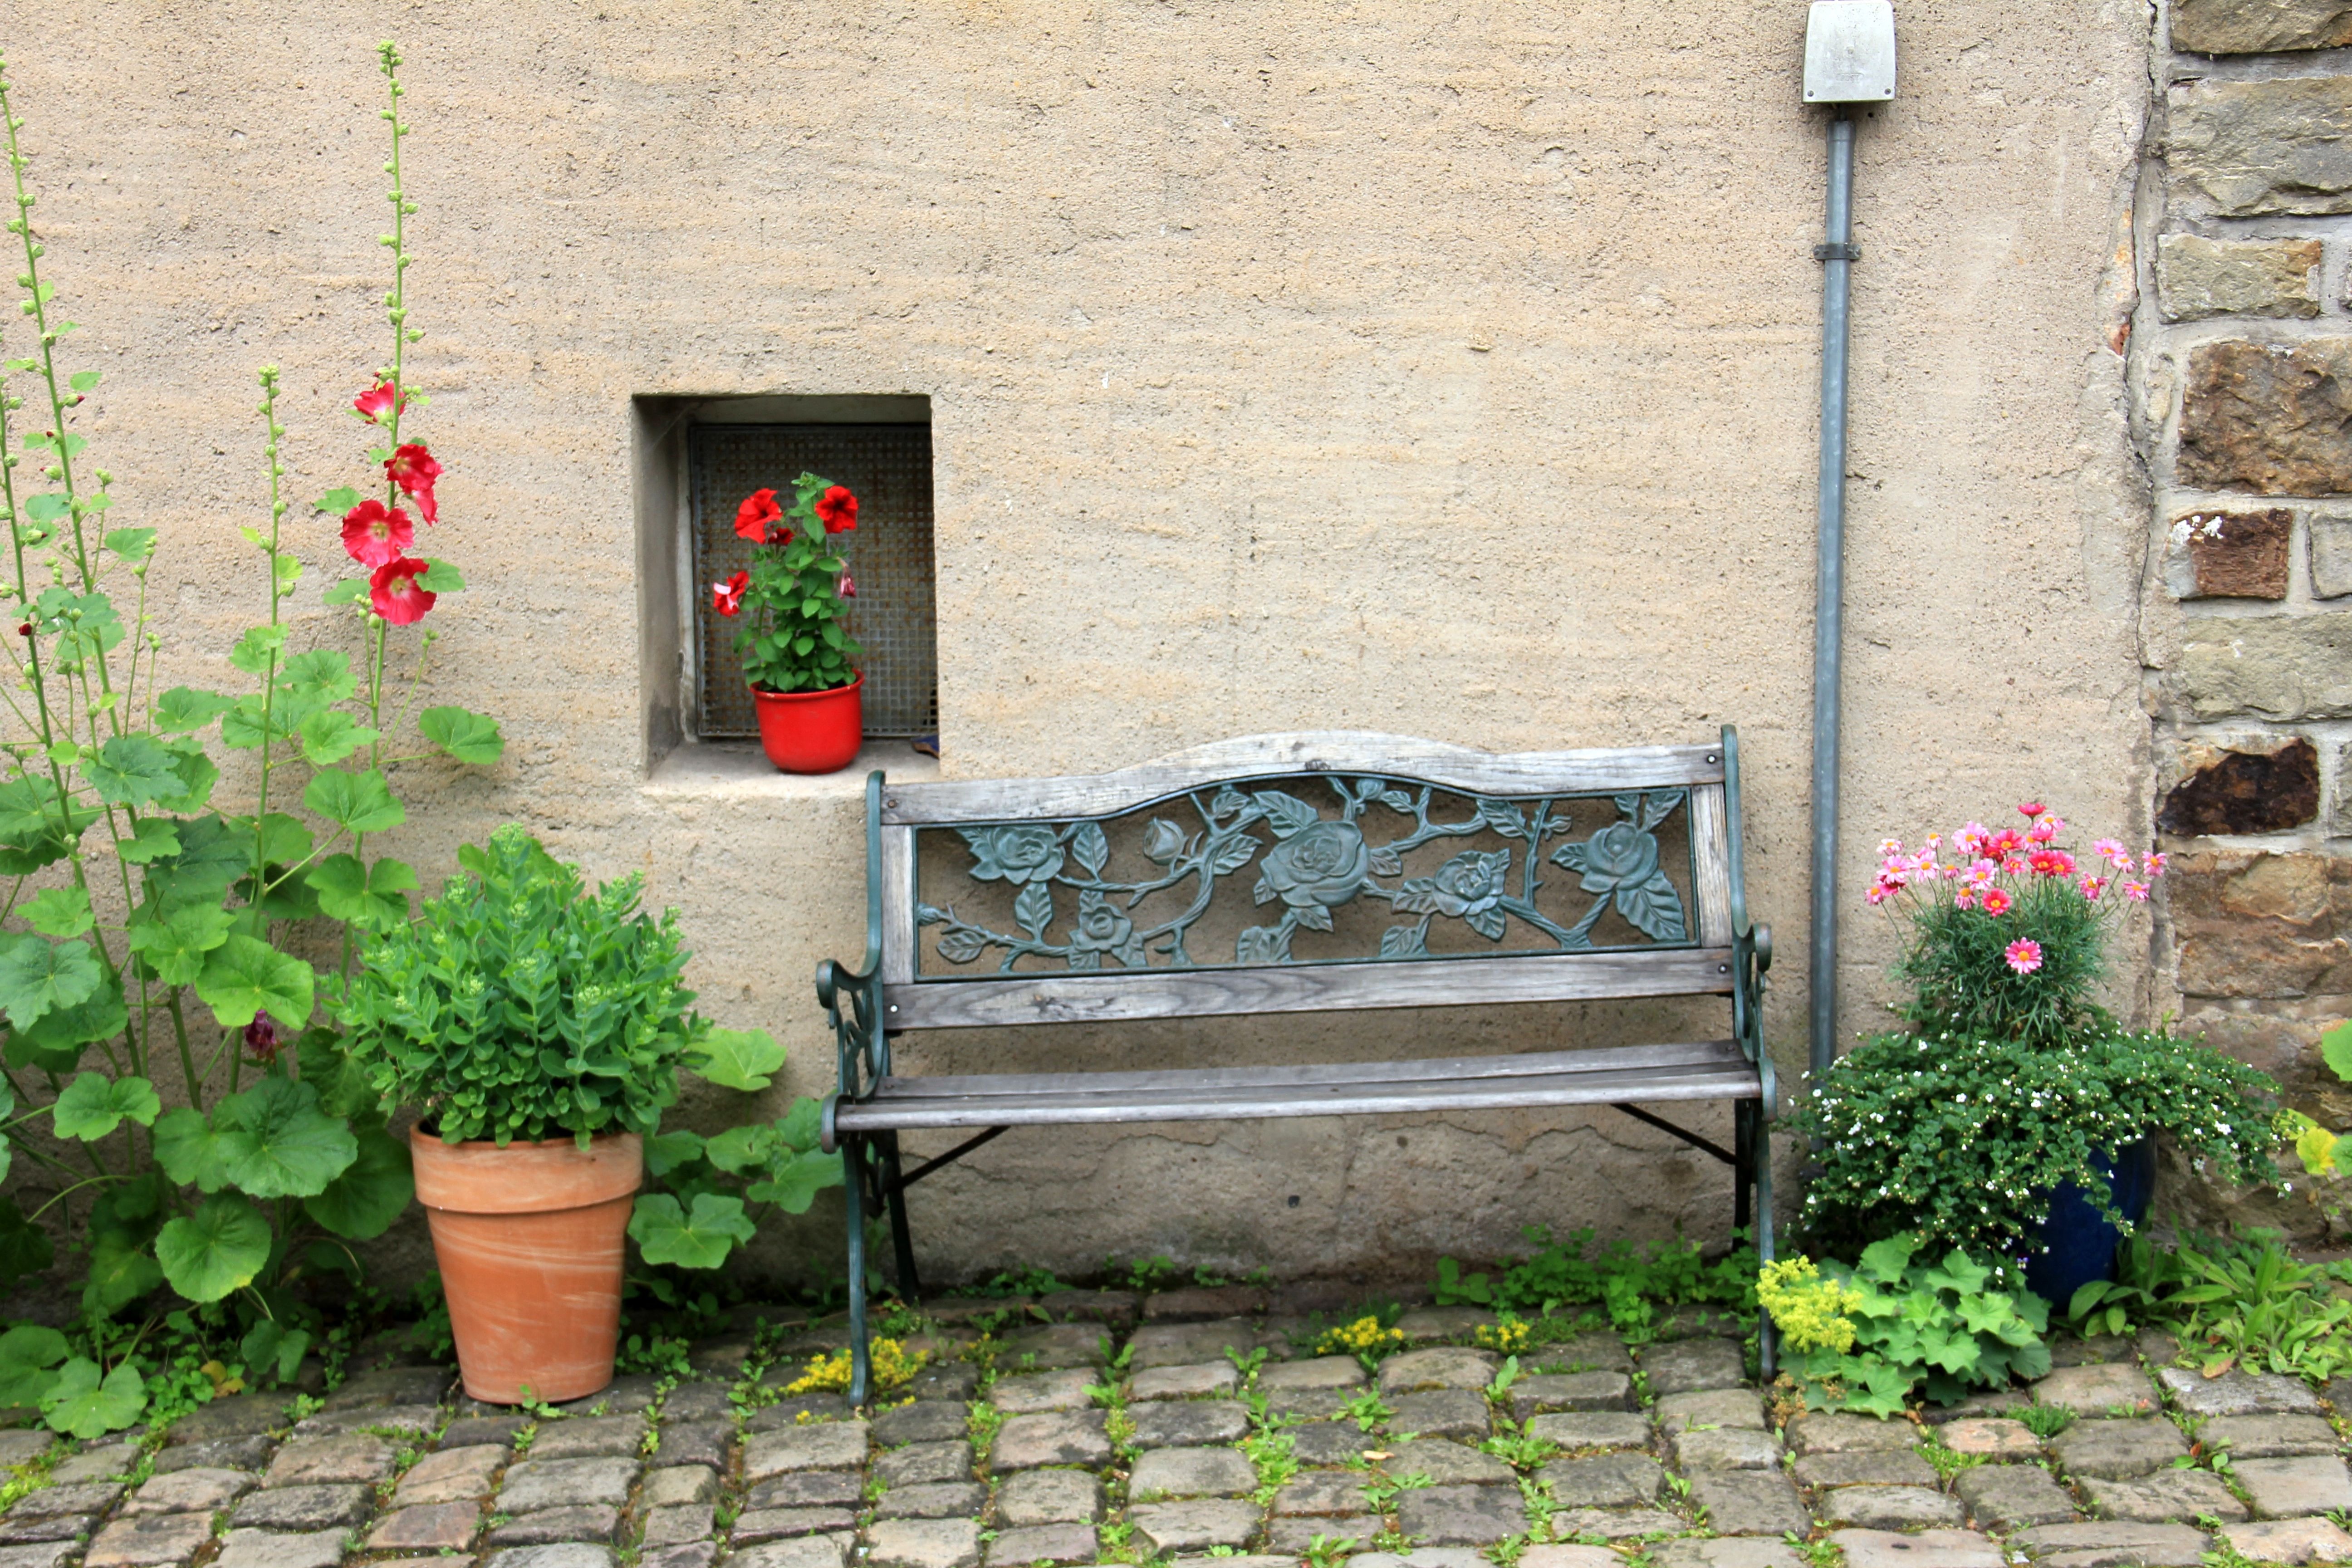
plant, house, flower, window, building, home, wall, porch, balcony, cottage, backyard, garden, flowers, bank, courtyard, yard, idyll, country life, outdoor structure